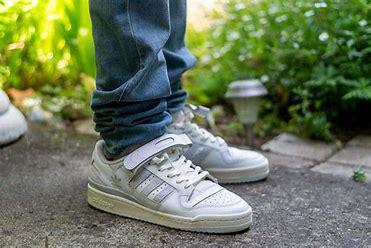
Brand: Adidas
Model: Forum 84